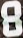
Number: 8